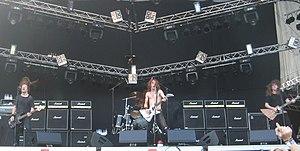
Airbourne est un groupe de hard rock australien, originaire de Warrnambool. Il est formé en 2003 par les frères Joel O'Keeffe et Ryan O'Keeffe, David Roads et Justin Street. En 2004, ils publient un EP intitulé Ready to Rock.